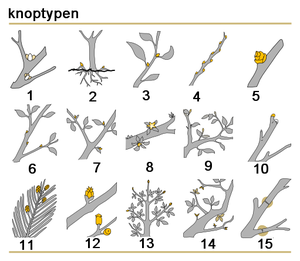
Knop (plantedel)
Forskellige knoptyper: 1=Biknopper; 2=Sovende øjne; 3=Bladhjørneknopper; 4=Hviletilstand; 5=Blomsterknop; 6=Sideknop; 7=Bladknop; 8=Blandede knopper; 9=Nøgne knopper; 10=Uægte endeknop; 11=Formeringsknopper; 12=Skællede knopper; 13=Endeknop; 14=Vegetative knopper; 15=Knopar
I botanikken er en knop et skud, som er uudviklet eller i kimstadiet. Den findes normalt i bladhjørnet eller ved skudspidsen. Når knoppen er dannet, kan den forblive sovende i årevis, eller den kan danne et skud med det samme.
En knop er i botanisk forstand et uudsprunget blomster- eller skudanlæg. Det kaldes også for et nodie. Blomsten eller skuddet ligger foldet tæt sammen inde i knoppen, godt beskyttet af knopskællene. Allerinderst ligger vækstpunktet, som består af delingsdygtige celler.